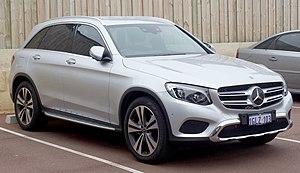
Le Mercedes-Benz Type 253 est un SUV familial fabriqué par Mercedes-Benz à partir de septembre 2015 et est actuellement encore en production. Le 253 fait partie de la Classe GLC.
Le Mercedes-Benz Classe GLC est une gamme d'automobile SUV familiale du constructeur allemand Mercedes-Benz. Dérivée de la Classe C Type 205, elle est lancée depuis juin 2015.